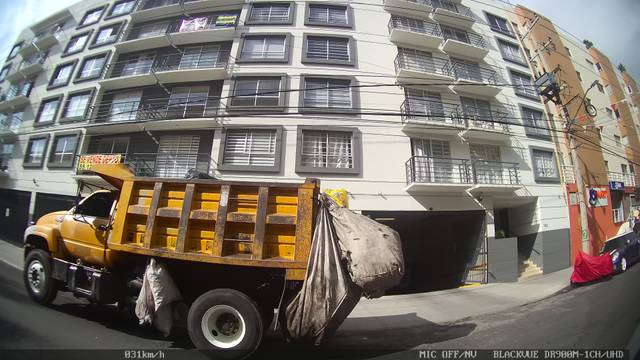
Region: Mexico
Coordinates: 19.469, -99.115